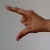
The image shows a hand gesture representing the letter 'Z' in Indian Sign Language.